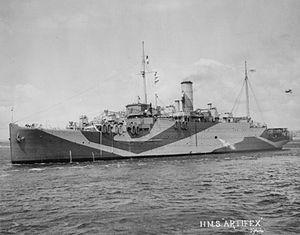
Un navire de réparation est un navire auxiliaire de la marine conçu pour fournir un soutien de maintenance aux navires de guerre. Au même titre que le navire ravitailleur, le ravitailleur de sous-marins, le transport d'hydravions ou le navire-dépôt, le navire de réparation appuie la marine en offrant divers services, y compris du matériel et du personnel, pour la réparation de pannes de machines ou de dommages de combat plus importants.